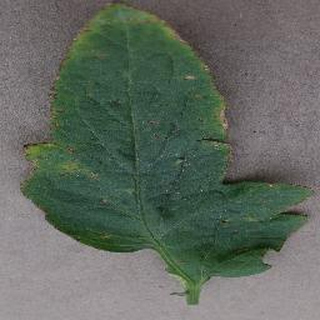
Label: tomato_bacterial_spot